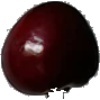
Label: Cherry 1